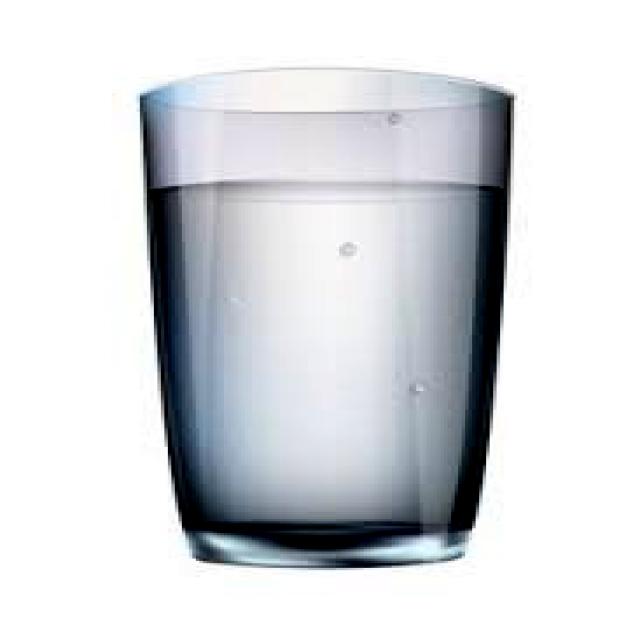
Label: Glass